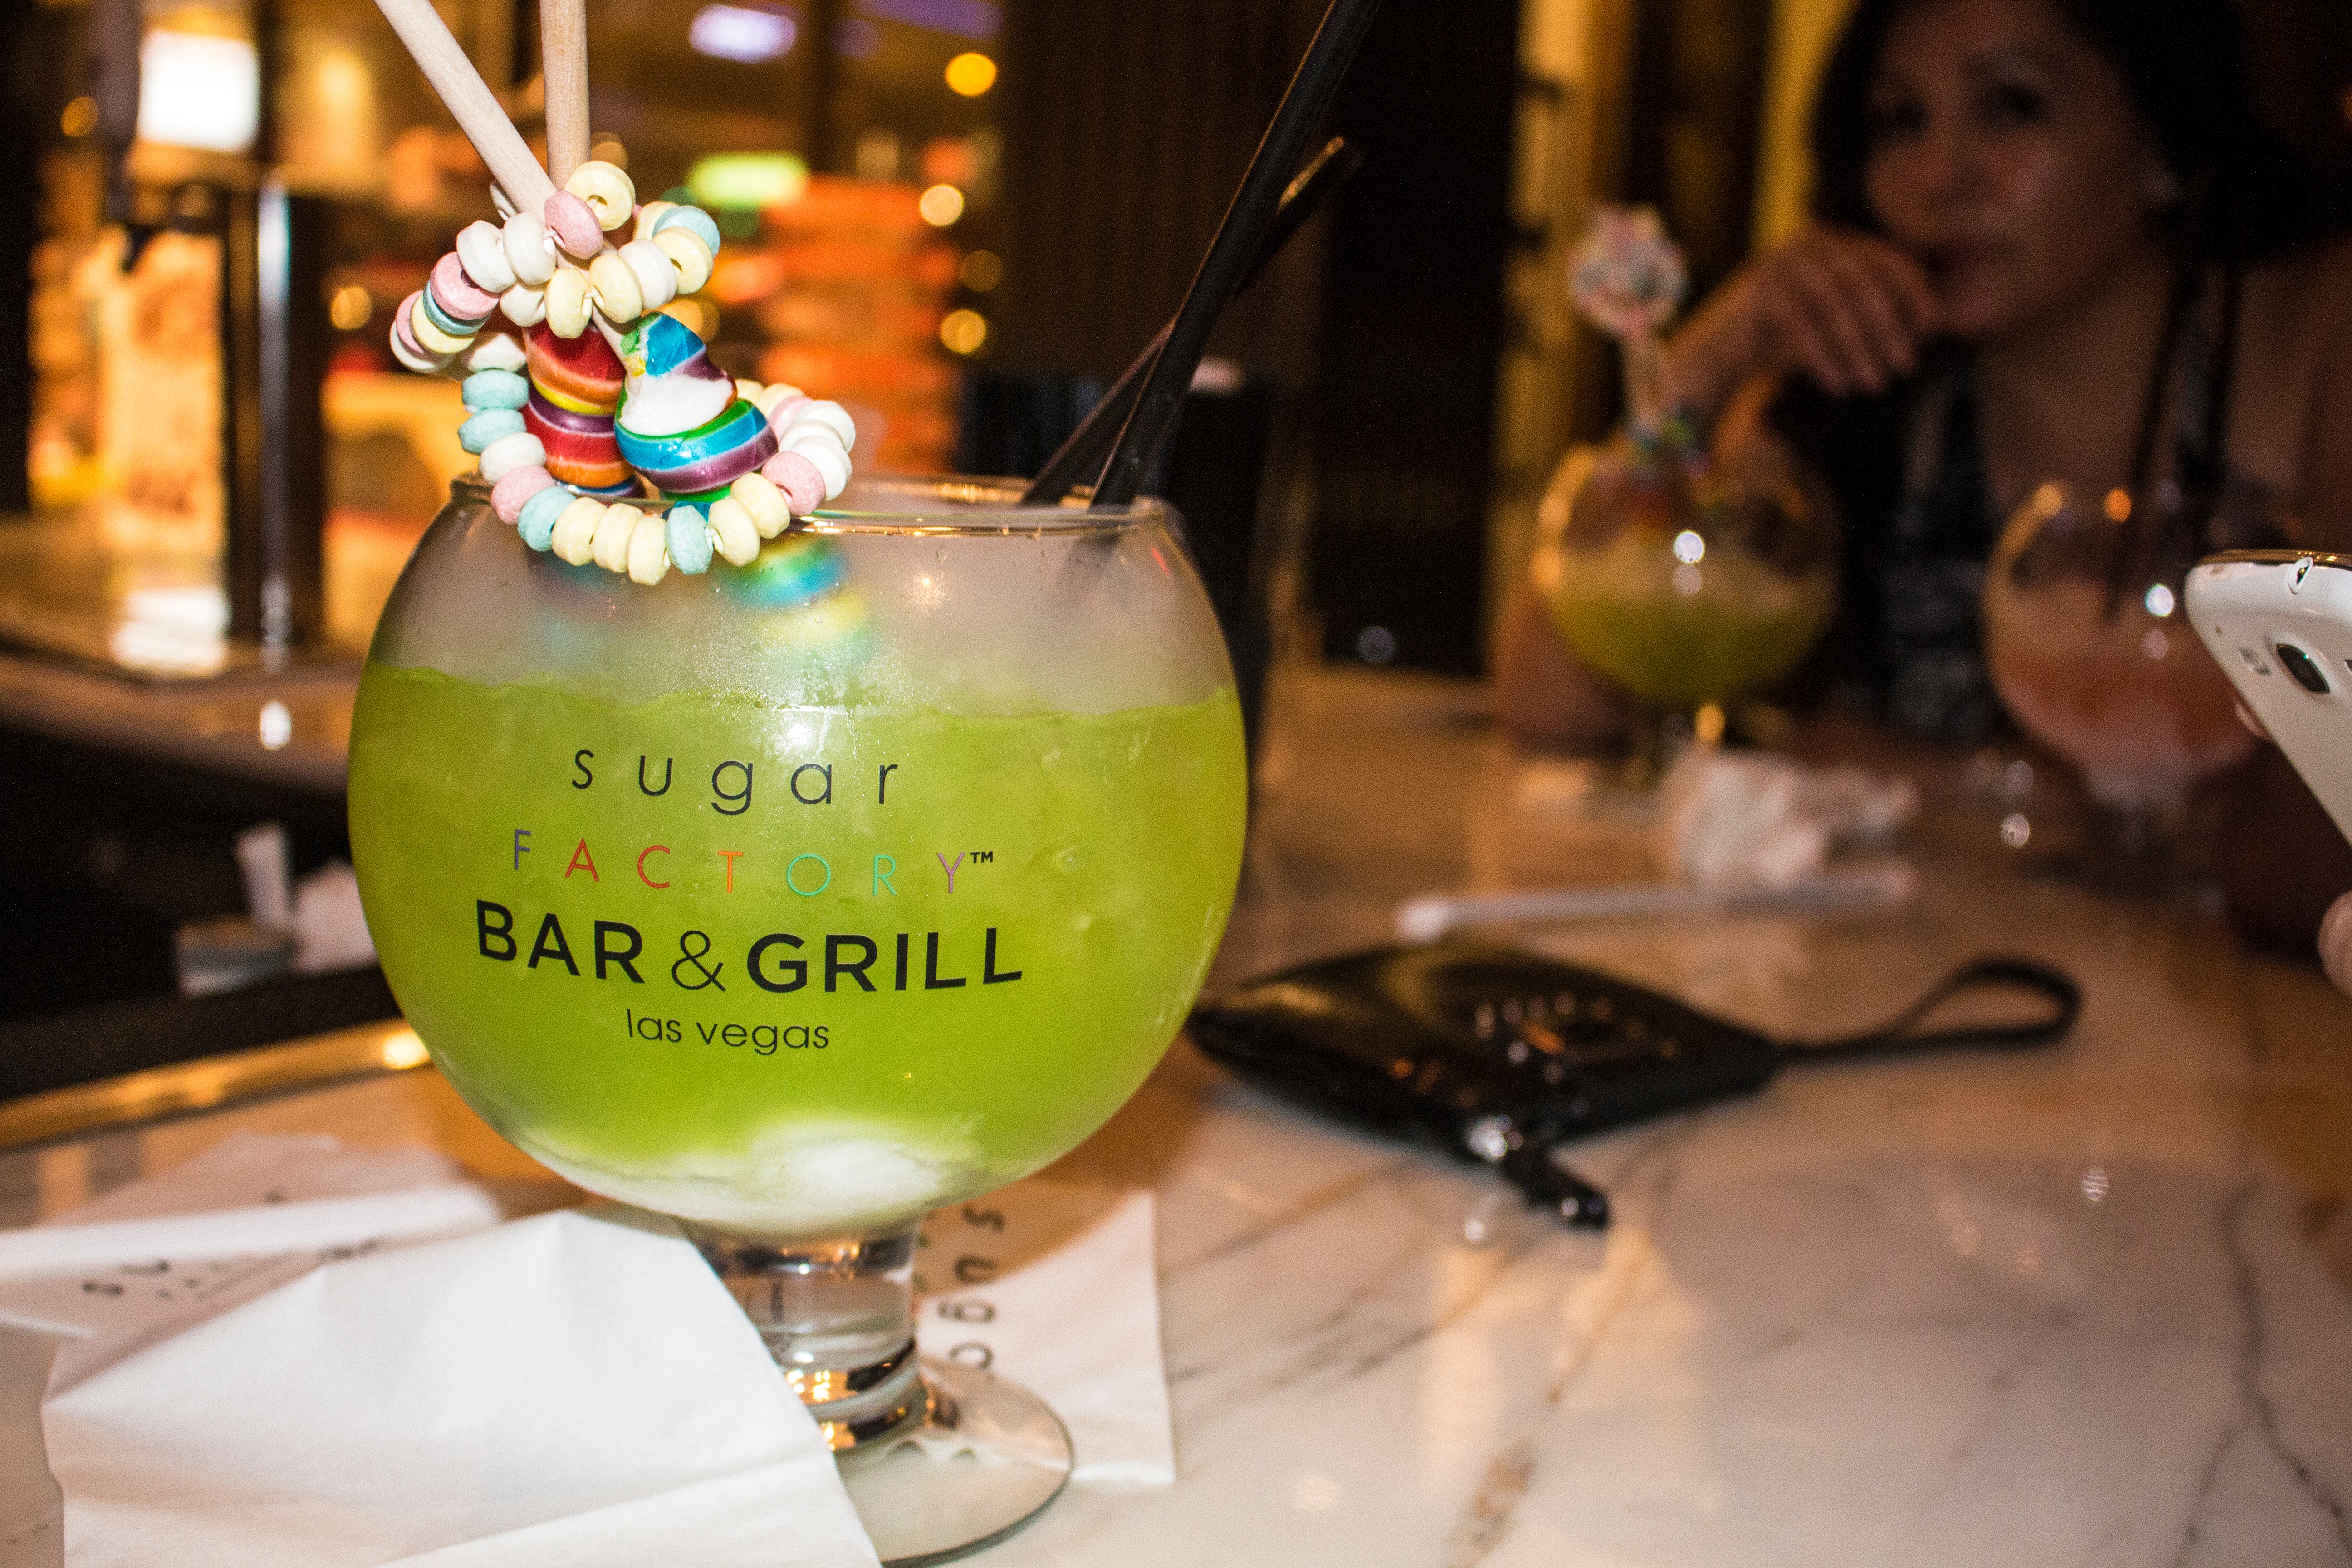
restaurant, drink, cocktail, liqueur, alcoholic beverage, sense, distilled beverage